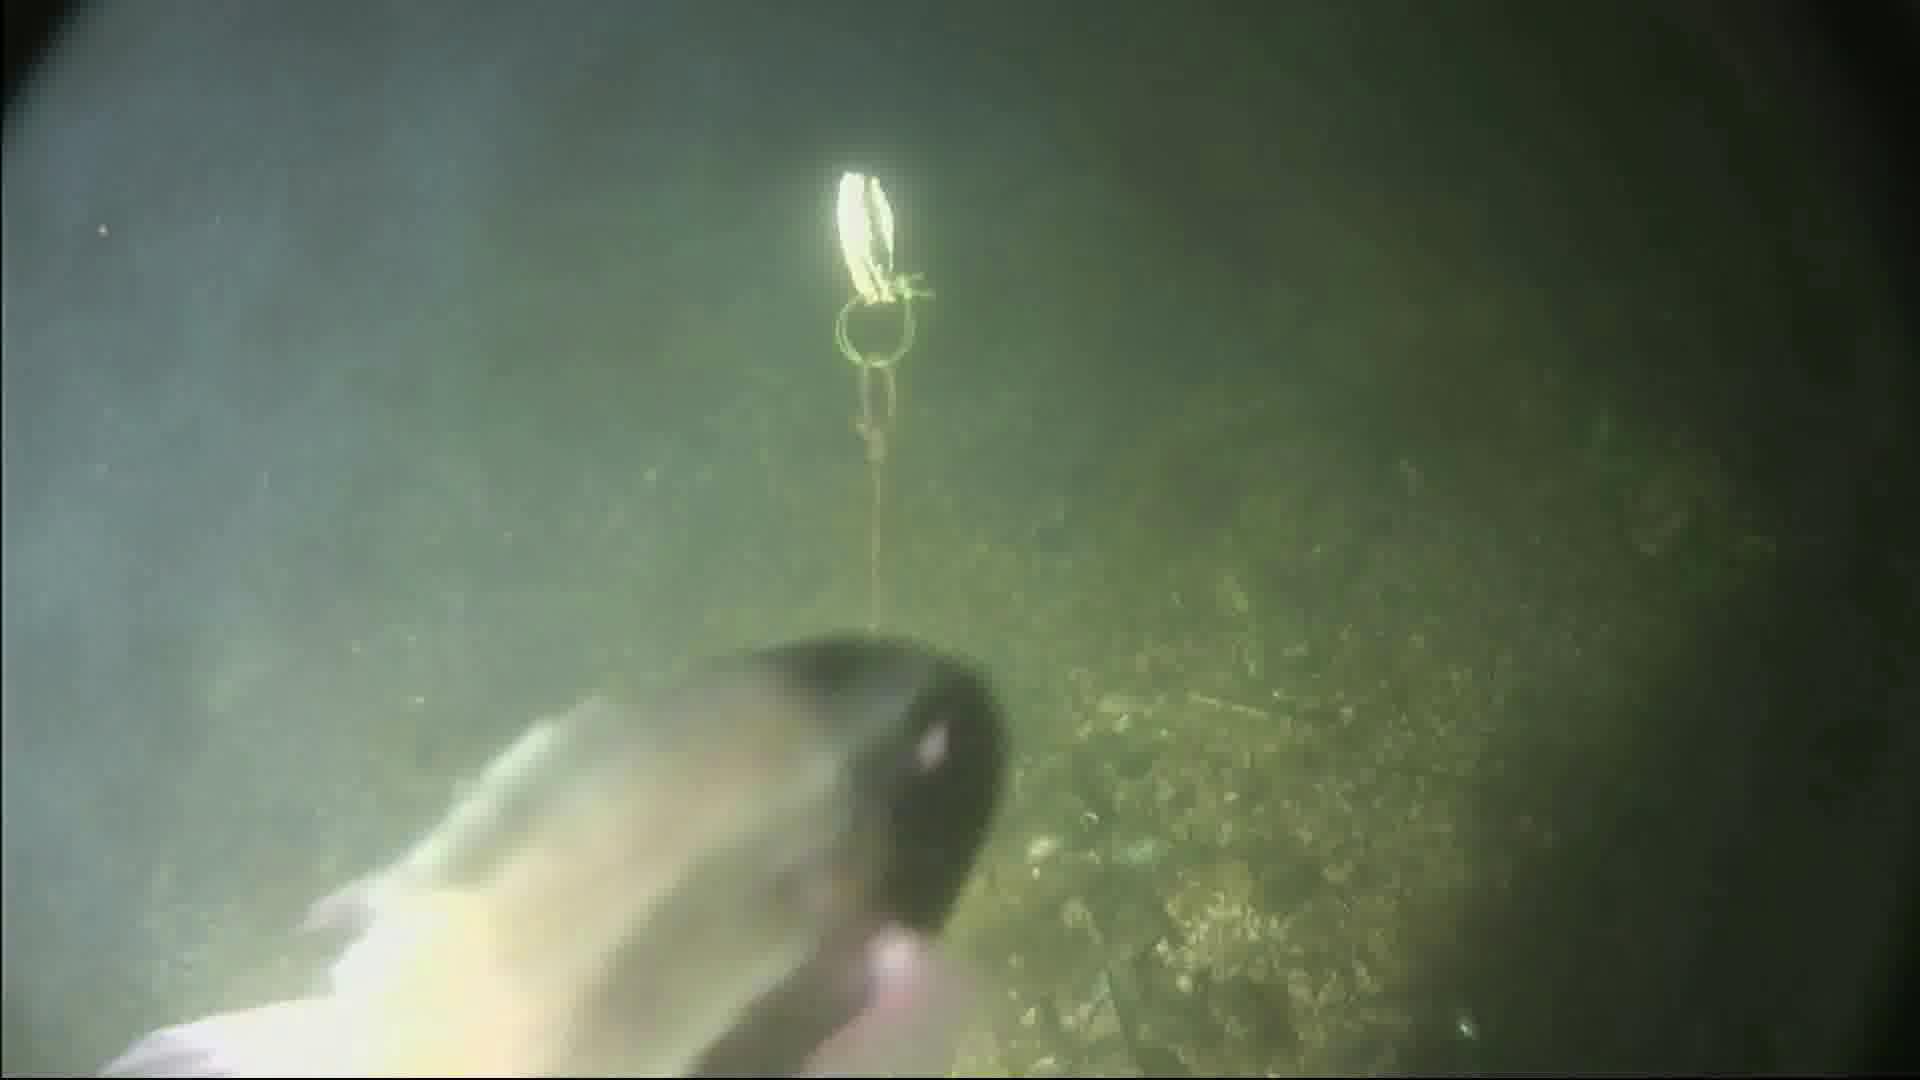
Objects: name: fish
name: crab